Question: Please indicate a possible affordance area of the frisbee that can be used for holding
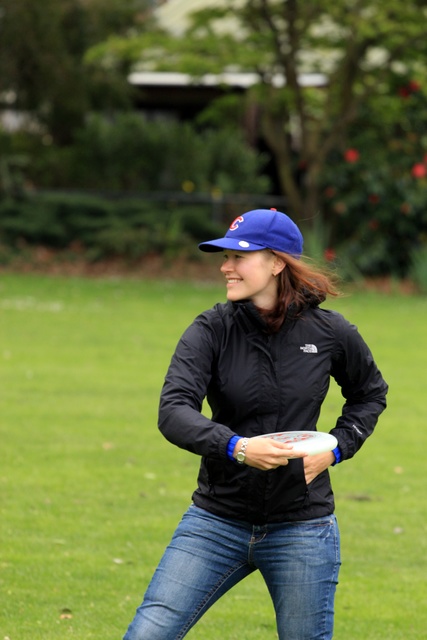
Answer: [228.427, 427.412, 341.227, 461.812]